Cape Jason

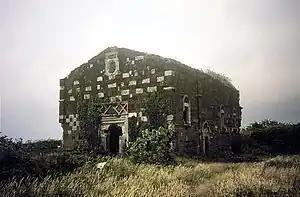
Greek Orthodox church at Cape Jason (1868).

Cape Jason ( is a cape located at Çaytepe / Çaka (officially "Aziziye") villages, Perşembe (formerly Vona) district, Ordu Province, Turkey (the North East Shores of Turkey). Its name is derived from the Greek mythological hero Jason of the Argonauts.